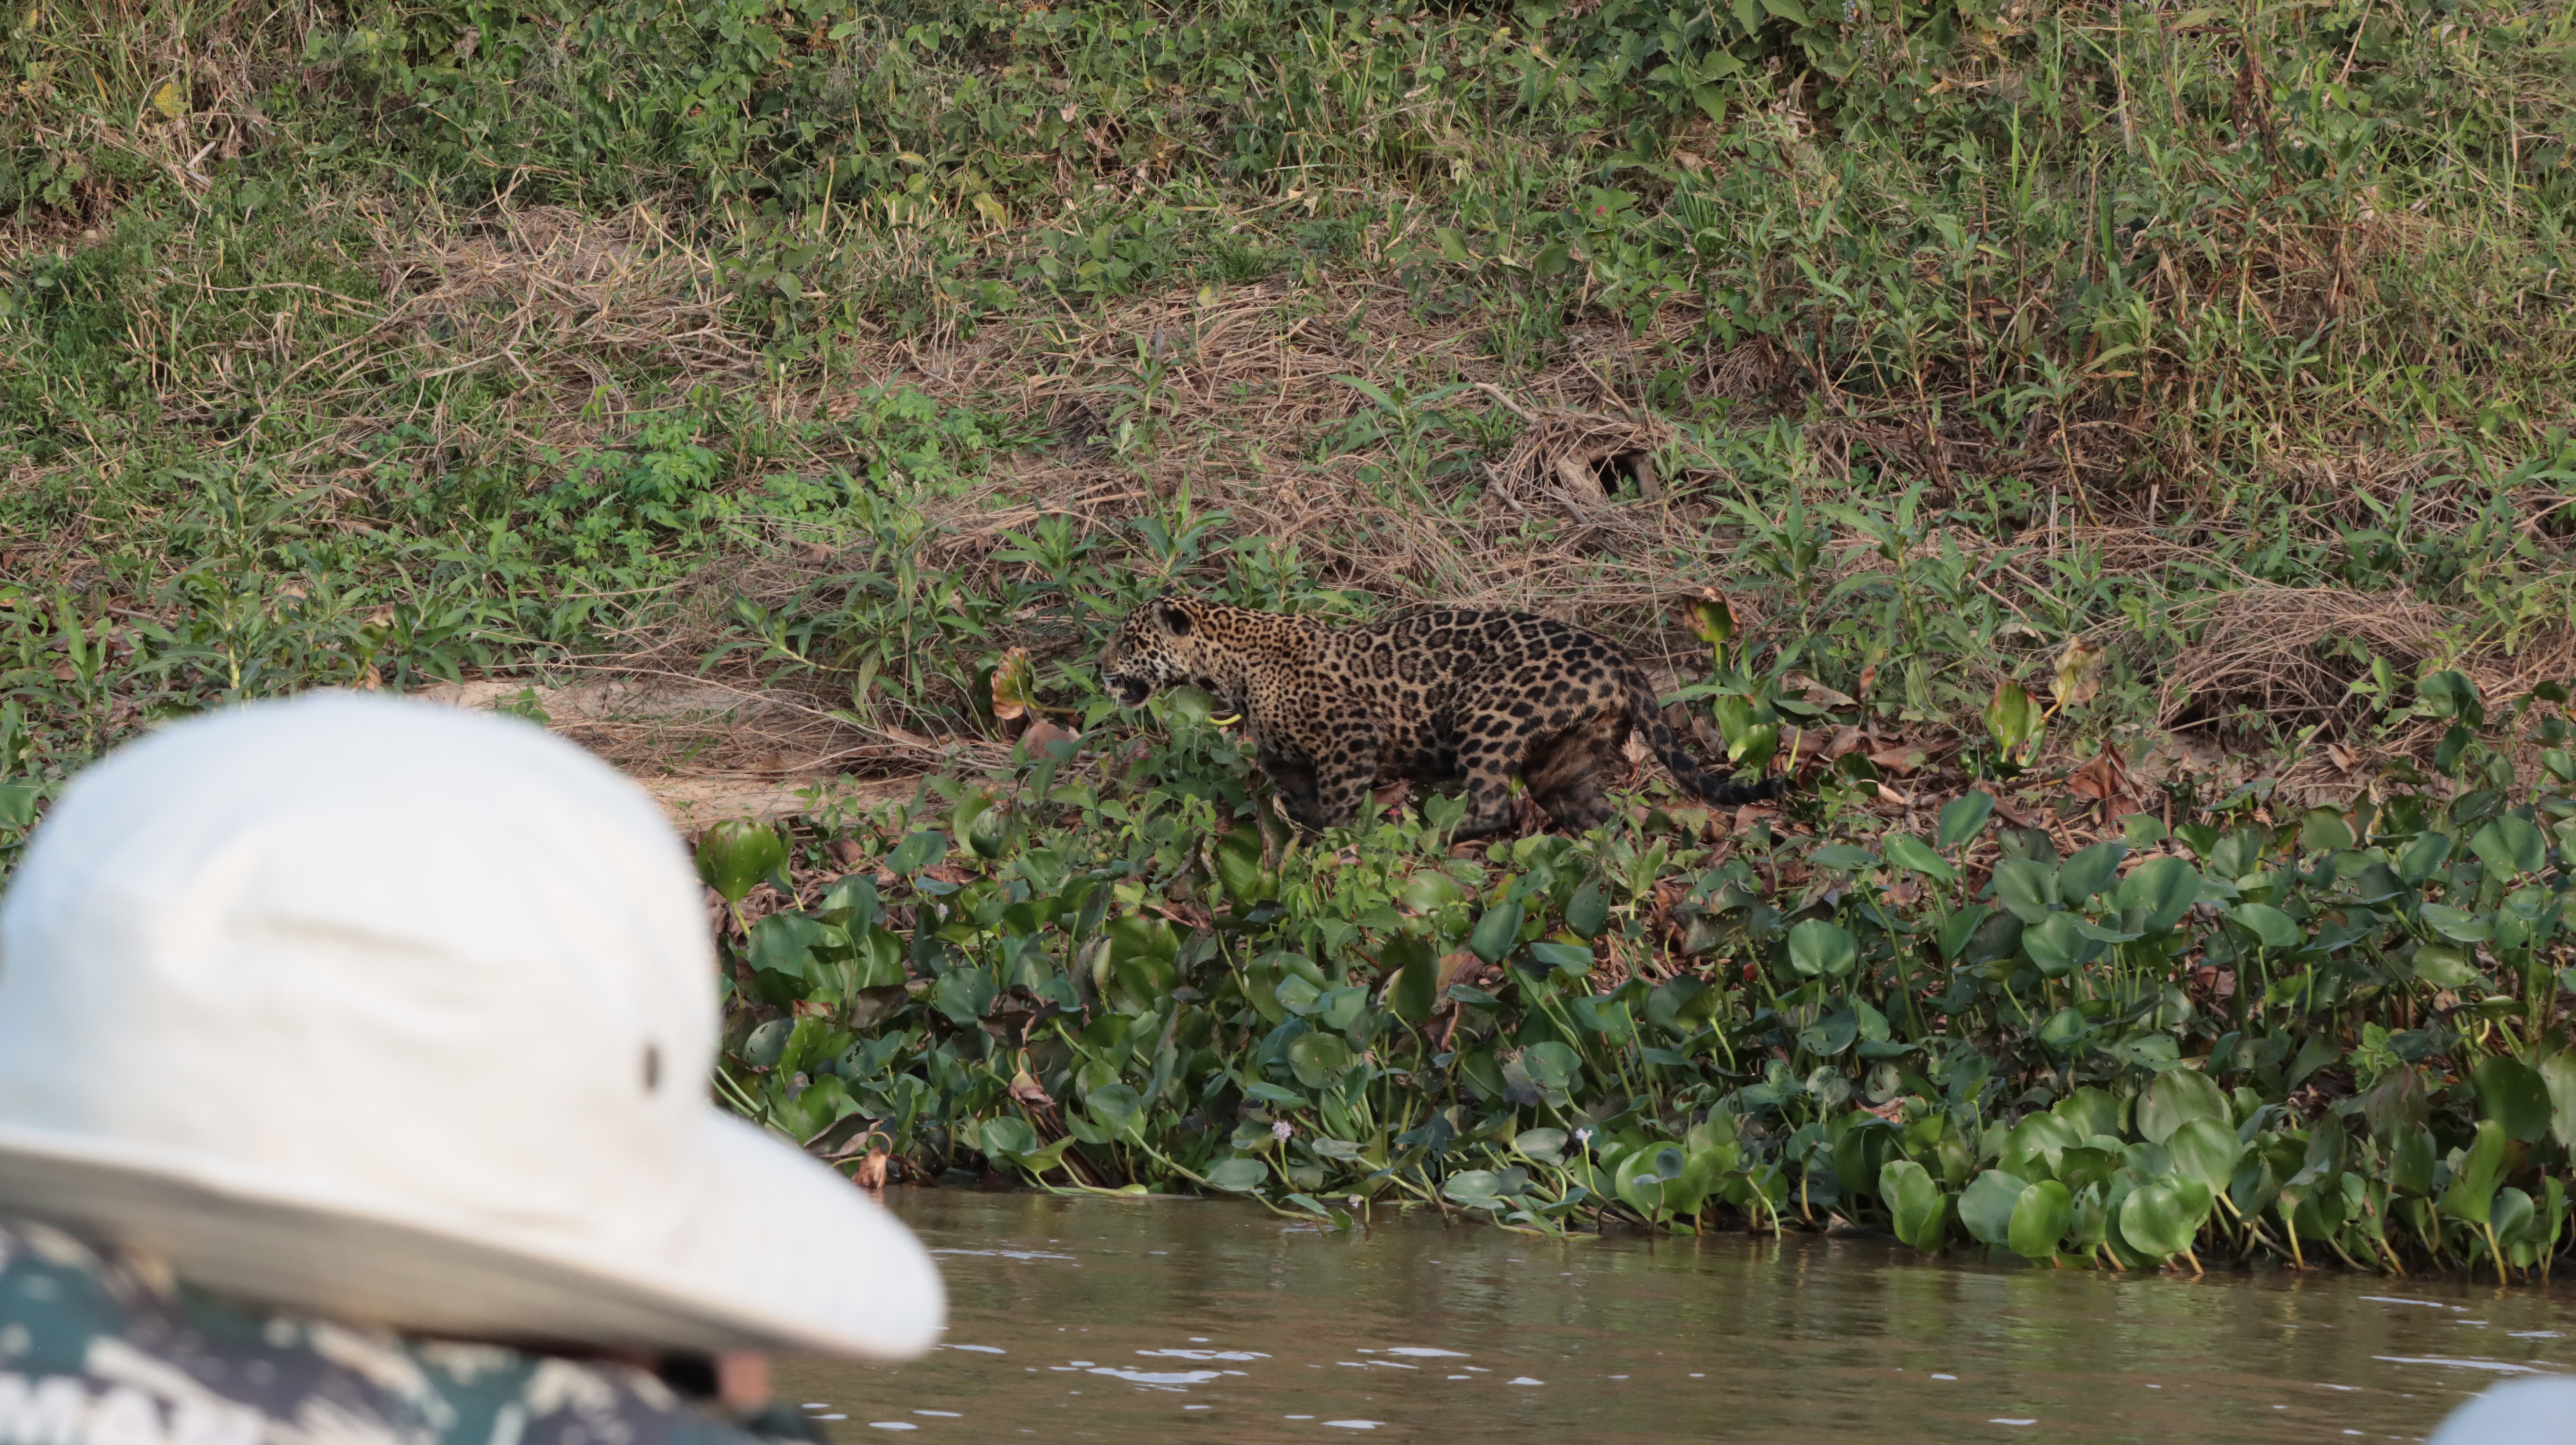
Jaguar: Alira